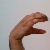
The image shows a hand gesture representing the letter 'C' in Indian Sign Language.